Simpson-Lee House I

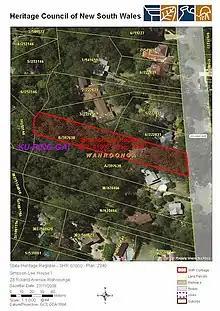
Heritage boundaries

Dating from 1957, Simpson-Lee House I Wahroonga is of State significance as an excellent and intact example of the work of early modernist architect Arthur Baldwinson. One of the earliest proponents of modernism in NSW, Baldwinson was responsible for bringing the sophistication of European modernism to Australia and developing it into a locally adapted, site responsive architecture. Having worked as assistant to international architects Walter Gropius and Maxwell Fry whilst in London, Baldwinson gained an understanding of modernism which he then translated into the Australian environment. Through his architecture and the establishment of the Modern Architecture Research Society (MARS) which he founded with Walter Bunning, Morton Herman and others he influenced his contemporaries and future generations of Australian architects.